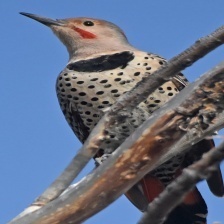
Species: NORTHERN FLICKER
Scientific name: COLAPTES AURATUS